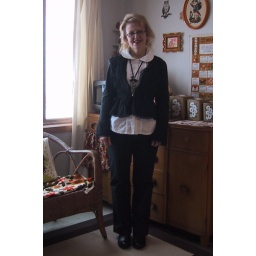
black pants, white shirt and black jacket: Thrift store. boots: clearance at Target. necklace: made by me. ring: vintage